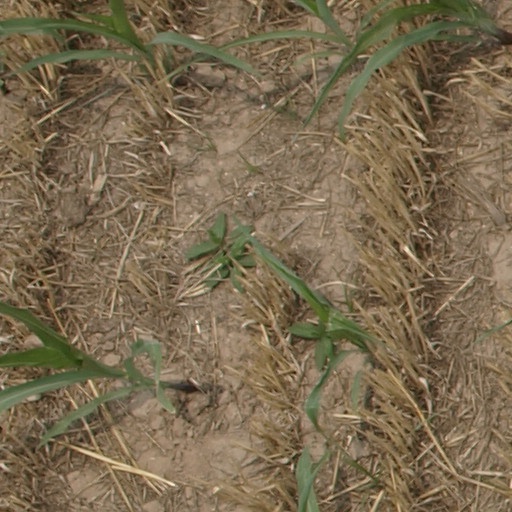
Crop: maize; corn